Cleydael

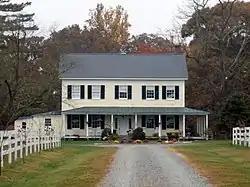
Cleydael, October 2012

Cleydael, also known as Quarter Neck, is a historic home located near Weedonville, King George County, Virginia. It was built in 1859, and is a two-story, five-bay, frame dwelling. It has a standing seam, metal gable roof and wraparound porch. The house served as the summer residence for King George County's wealthiest resident, Dr. Richard H. Stuart.